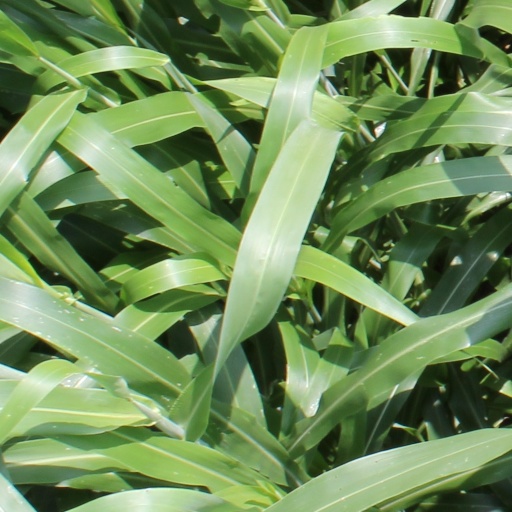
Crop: sorghum